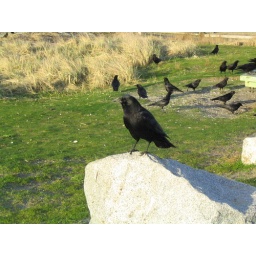
Crow on a white rock in White Rock